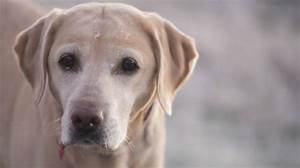
Label: dog